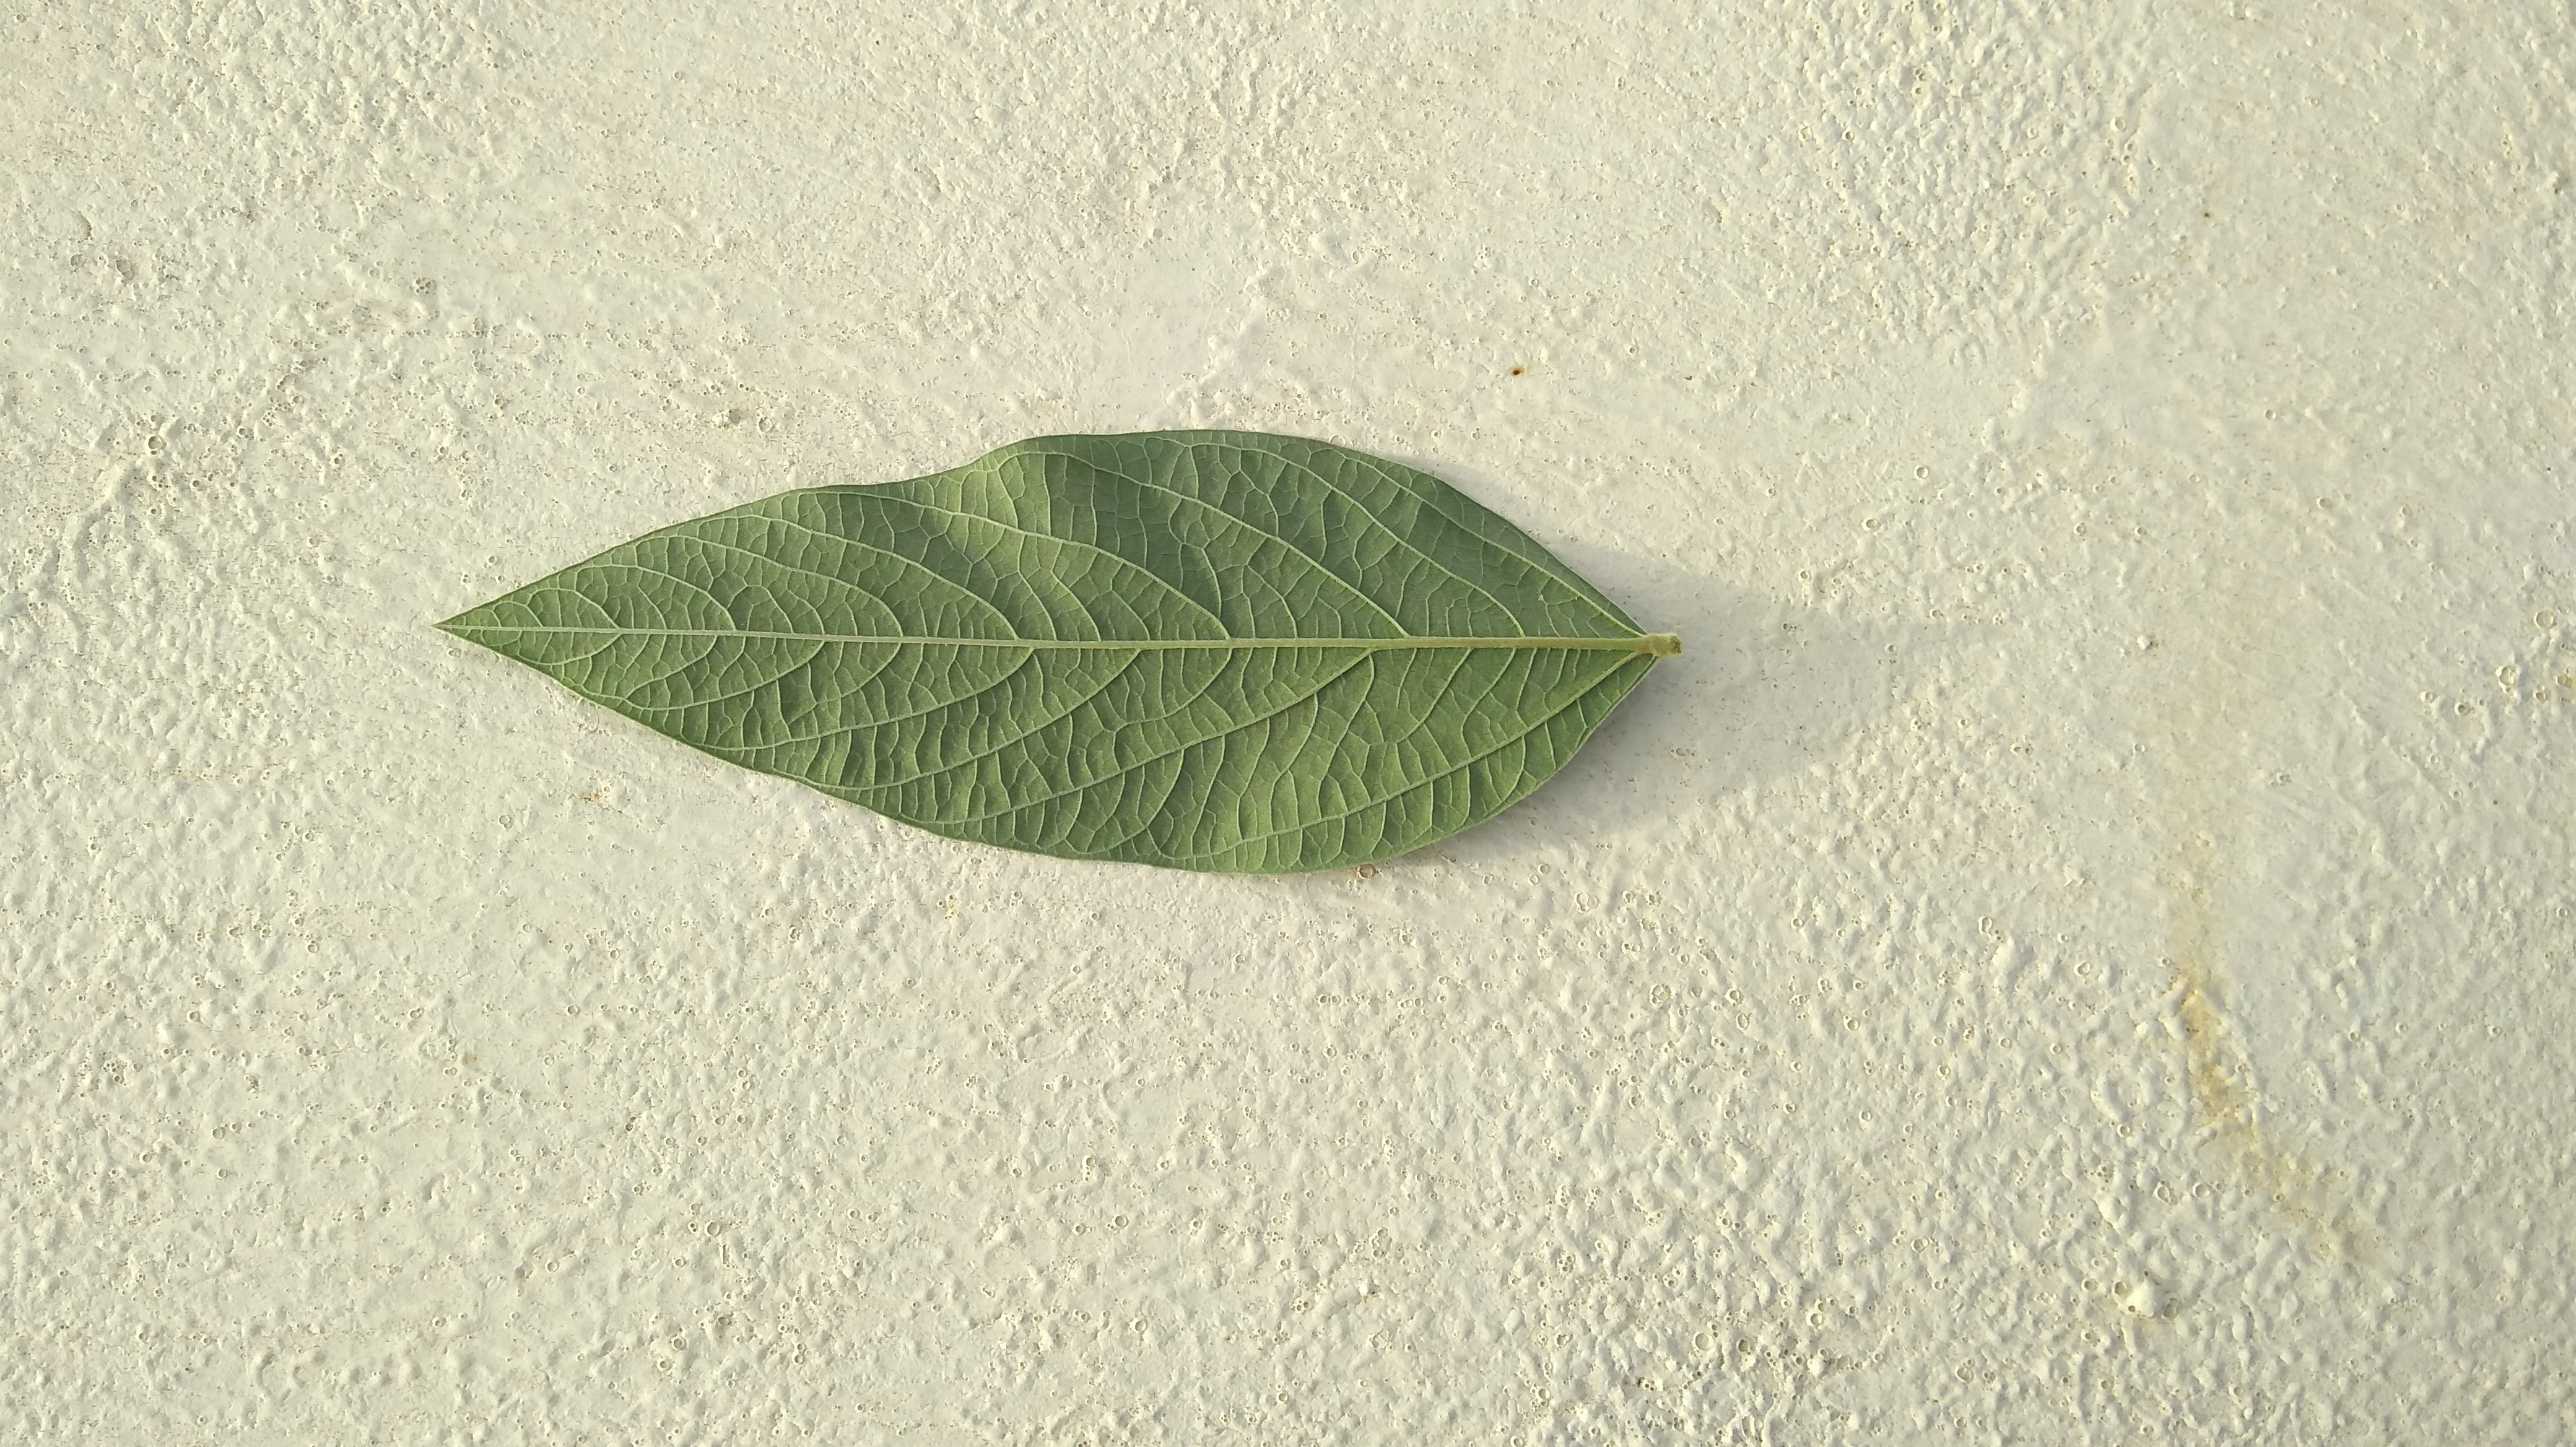
Plant: Pea